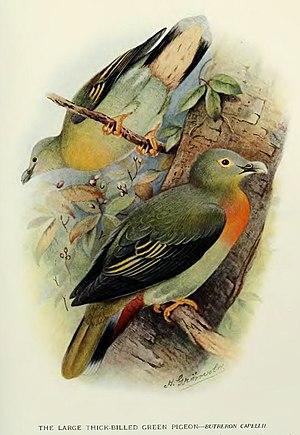
Le Colombar de Capelle est une espèce d’oiseaux appartenant à la famille des Columbidae.